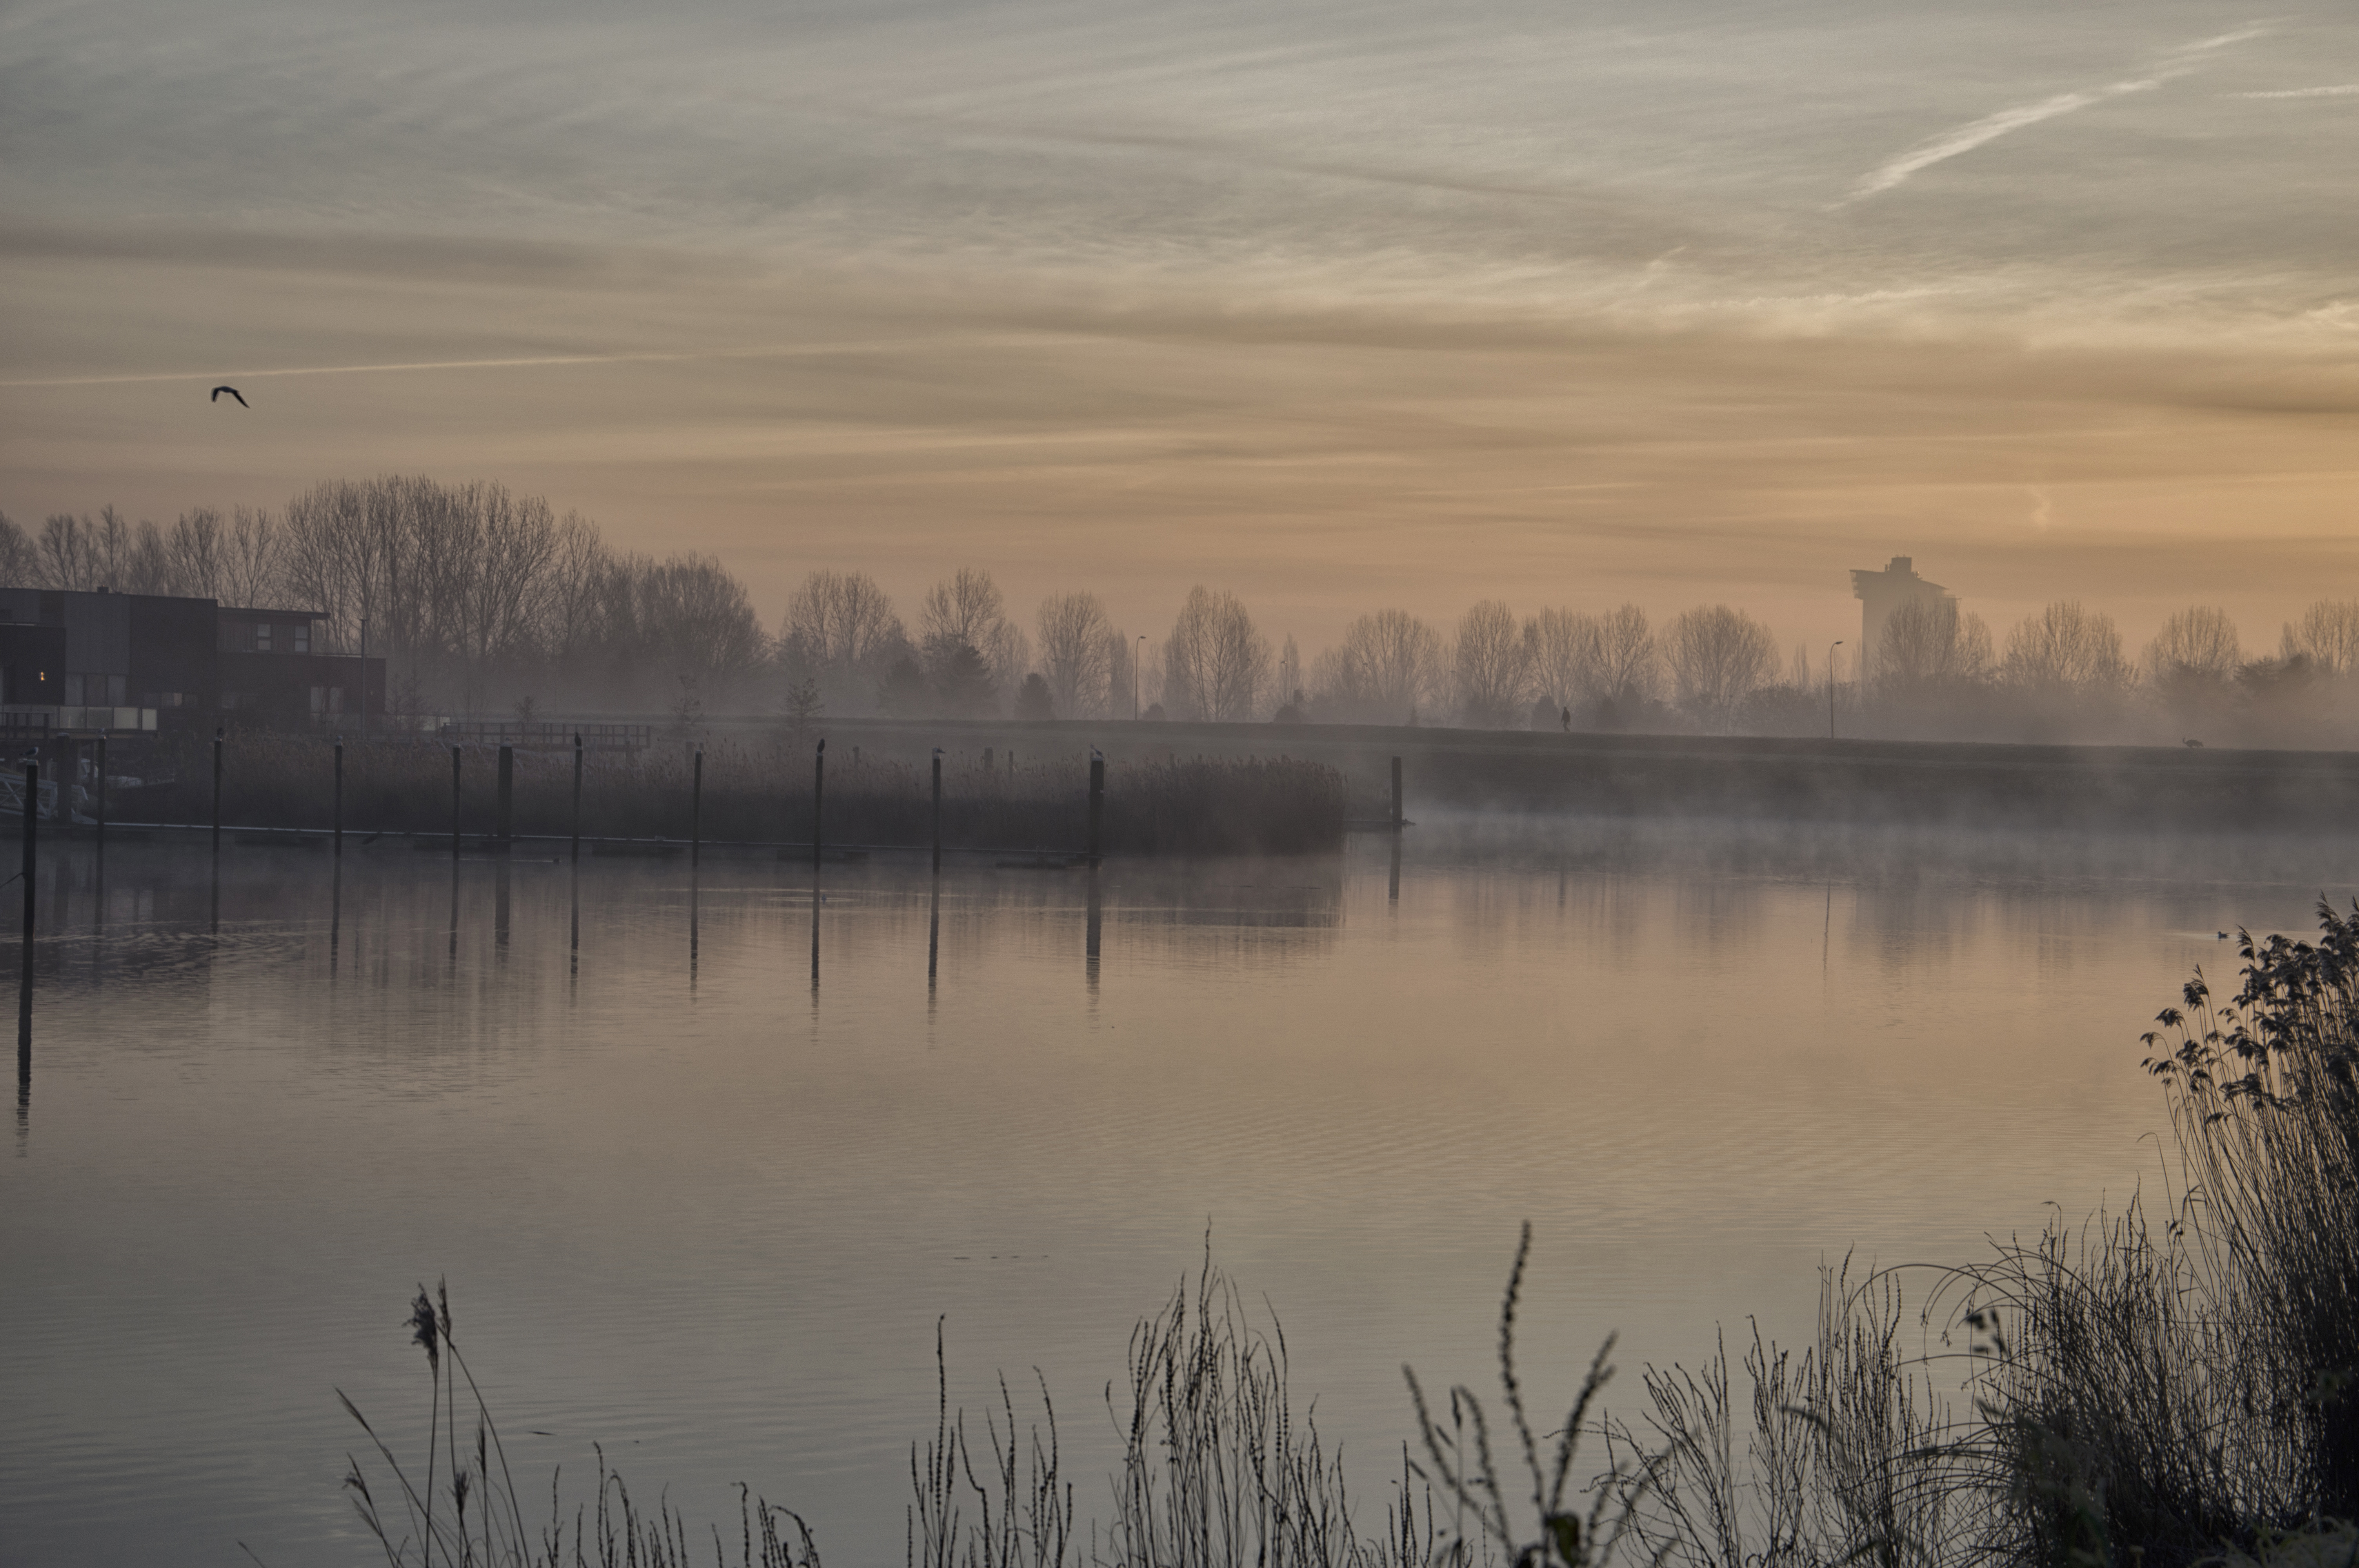
landscape, nature, outdoor, marsh, cloud, fog, sunrise, sunset, mist, photography, morning, lake, dawn, river, dusk, evening, reflection, nikon, hdr, nederland, netherlands, zuidholland, outdoorphotography, wetland, rivier, loch, paulvandevelde, pdvandevelde, padagudaloma, natuurfotografie, dordrecht, biesbosch, nederlandinfotos, tegenlicht, hollandse, vlij, atmospheric phenomenon